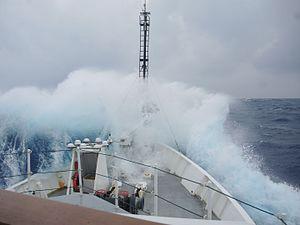
Le RV Endeavor est un navire océanographique appartenant à la Fondation nationale pour la science, Il opère dans le cadre de la flotte de l'University-National Oceanographic Laboratory System pour l'école d'océanographie de l’Université du Rhode Island.